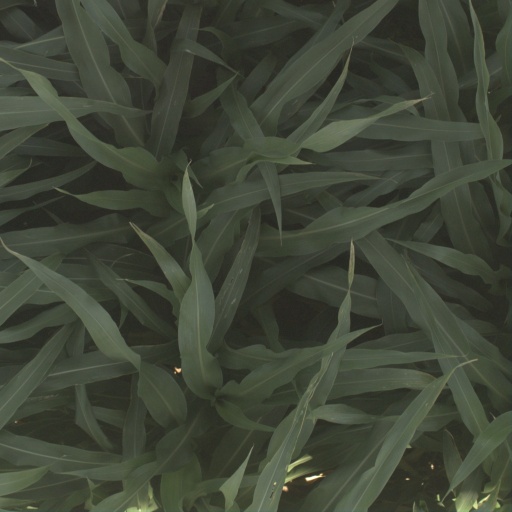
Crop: sorghum